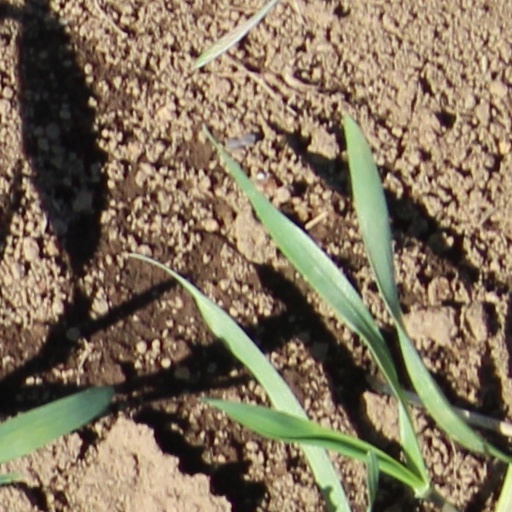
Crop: wheat